Gore (fabrics)

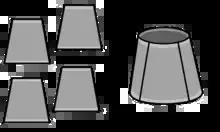
Four trapezoidal gores make a skirt

In clothing and similar applications, a gore is a triangular or trapezoidal piece of a textile as might be used in shaping a garment to fit contours of the body.